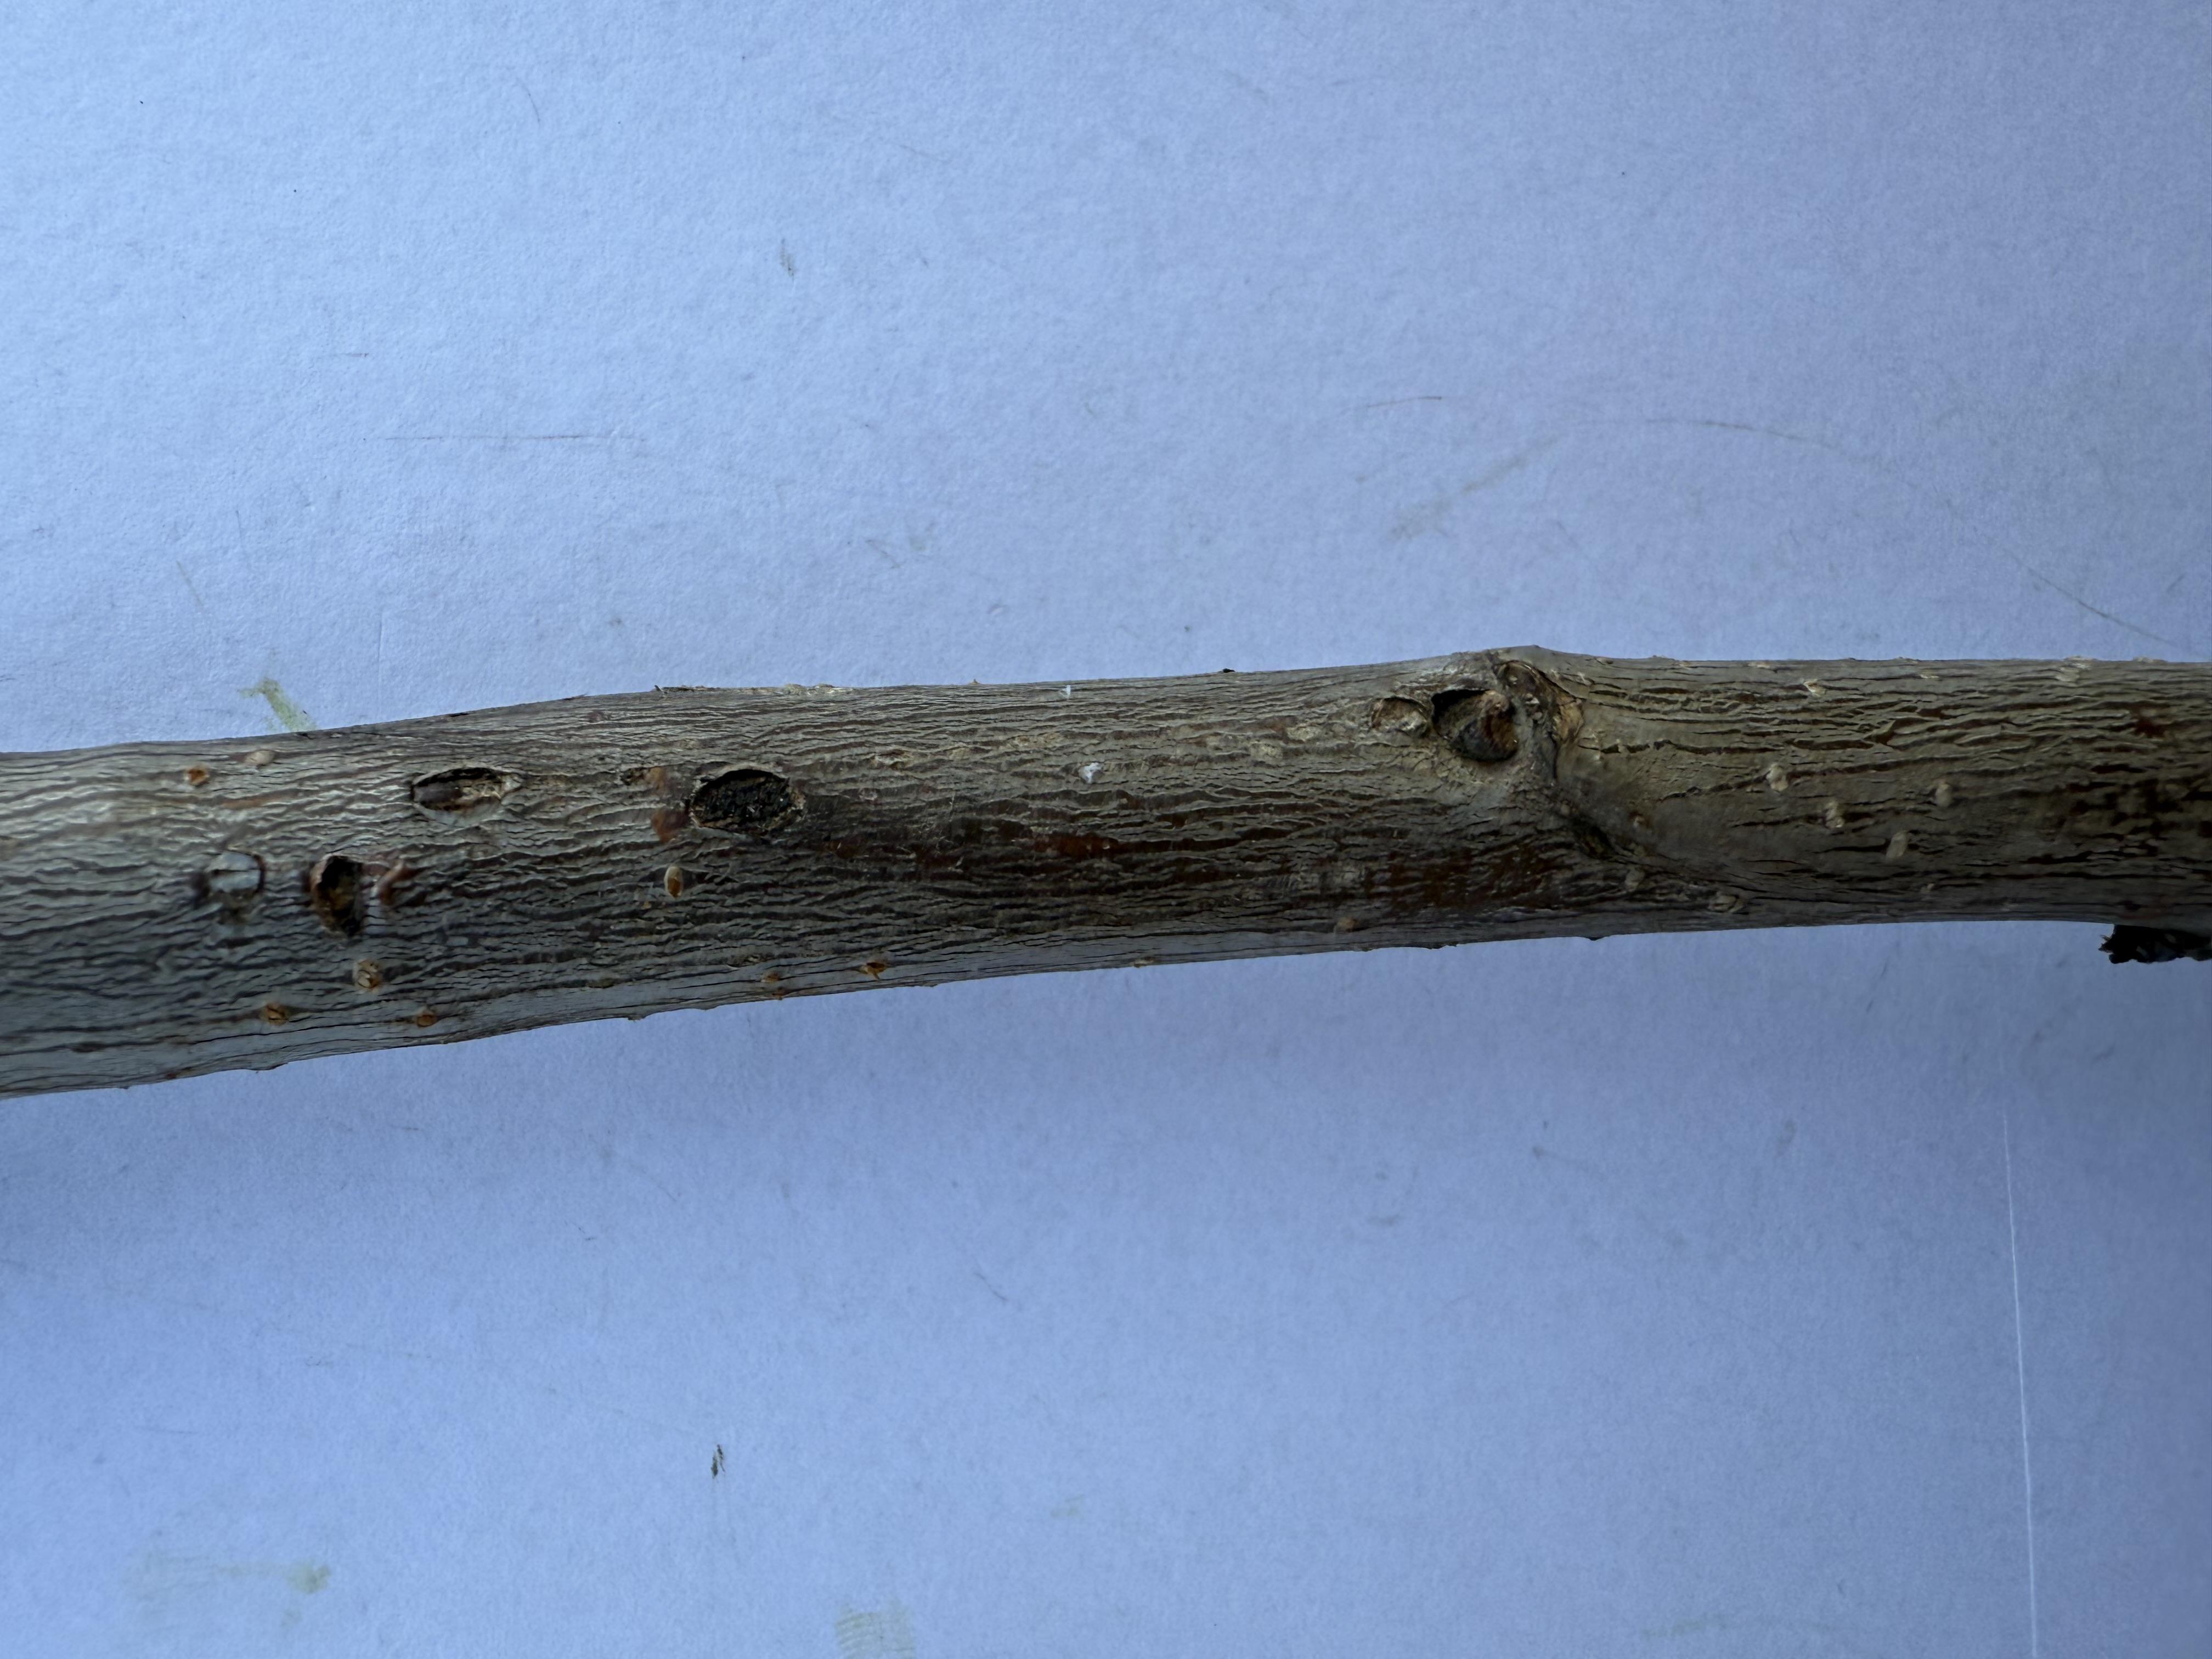
Variety: Sour Cherry